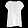
Label: Shirt